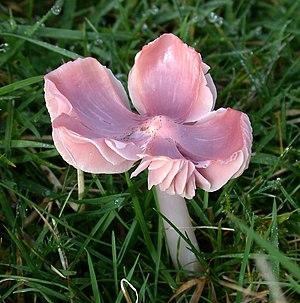
Porpolomopsis calyptriformis, anciennement Hyrocybe calyptraeformis, aussi connu sous le nom d’Hygrophore en capuchon, est une espèce de champignons de la famille des Tricholomataceae.